Question: What are the bleachers made of?
Tambaya: Da me aka haɗa gurin zaman?
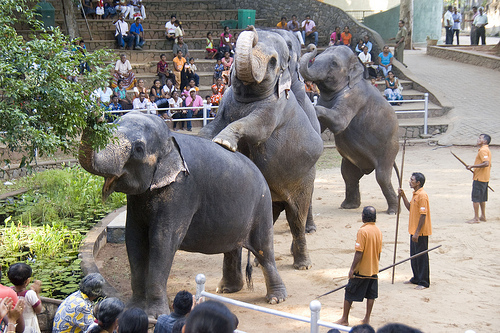
Answer: Stone.
Amsa: Dutse.